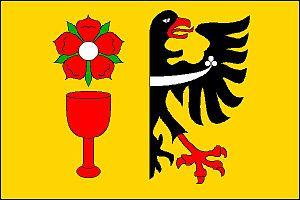
Supíkovice est une commune du district de Jeseník, dans la région d'Olomouc, en République tchèque. Sa population s'élevait à 679 habitants en 2018.